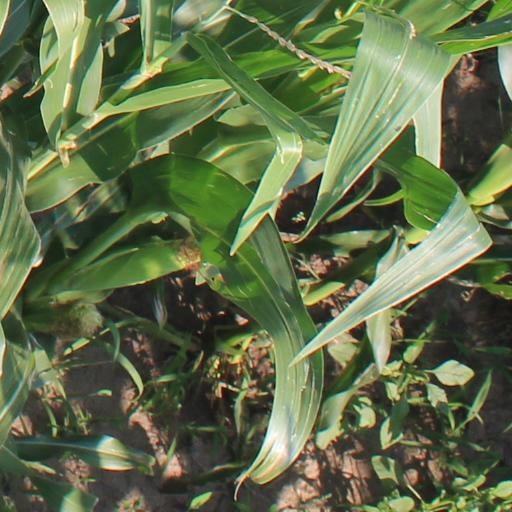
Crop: maize; corn